Antonio Garbasso

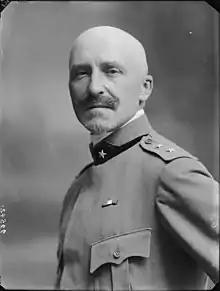
Antonio Garbasso

Antonio Garbasso (16 April 1871 – 14 March 1933) was an Italian physicist and National Fascist Party politician. He was the 14th mayor and the 1st podestà of Florence, Kingdom of Italy.